Sinovac Biotech

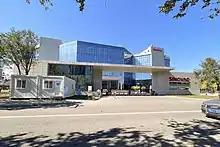

Sinovac Biotech Ltd. is a Chinese biopharmaceutical company based in Haidian District, Beijing that focuses on the research, development, manufacture, and commercialization of vaccines that protect against human infectious diseases. The company was listed on the Nasdaq but the exchange halted Sinovac's trading in February 2019 due to a proxy fight. The company has faced bribery probes in China. Its COVID-19 vaccine was also the target of a covert disinformation campaign by the US government.